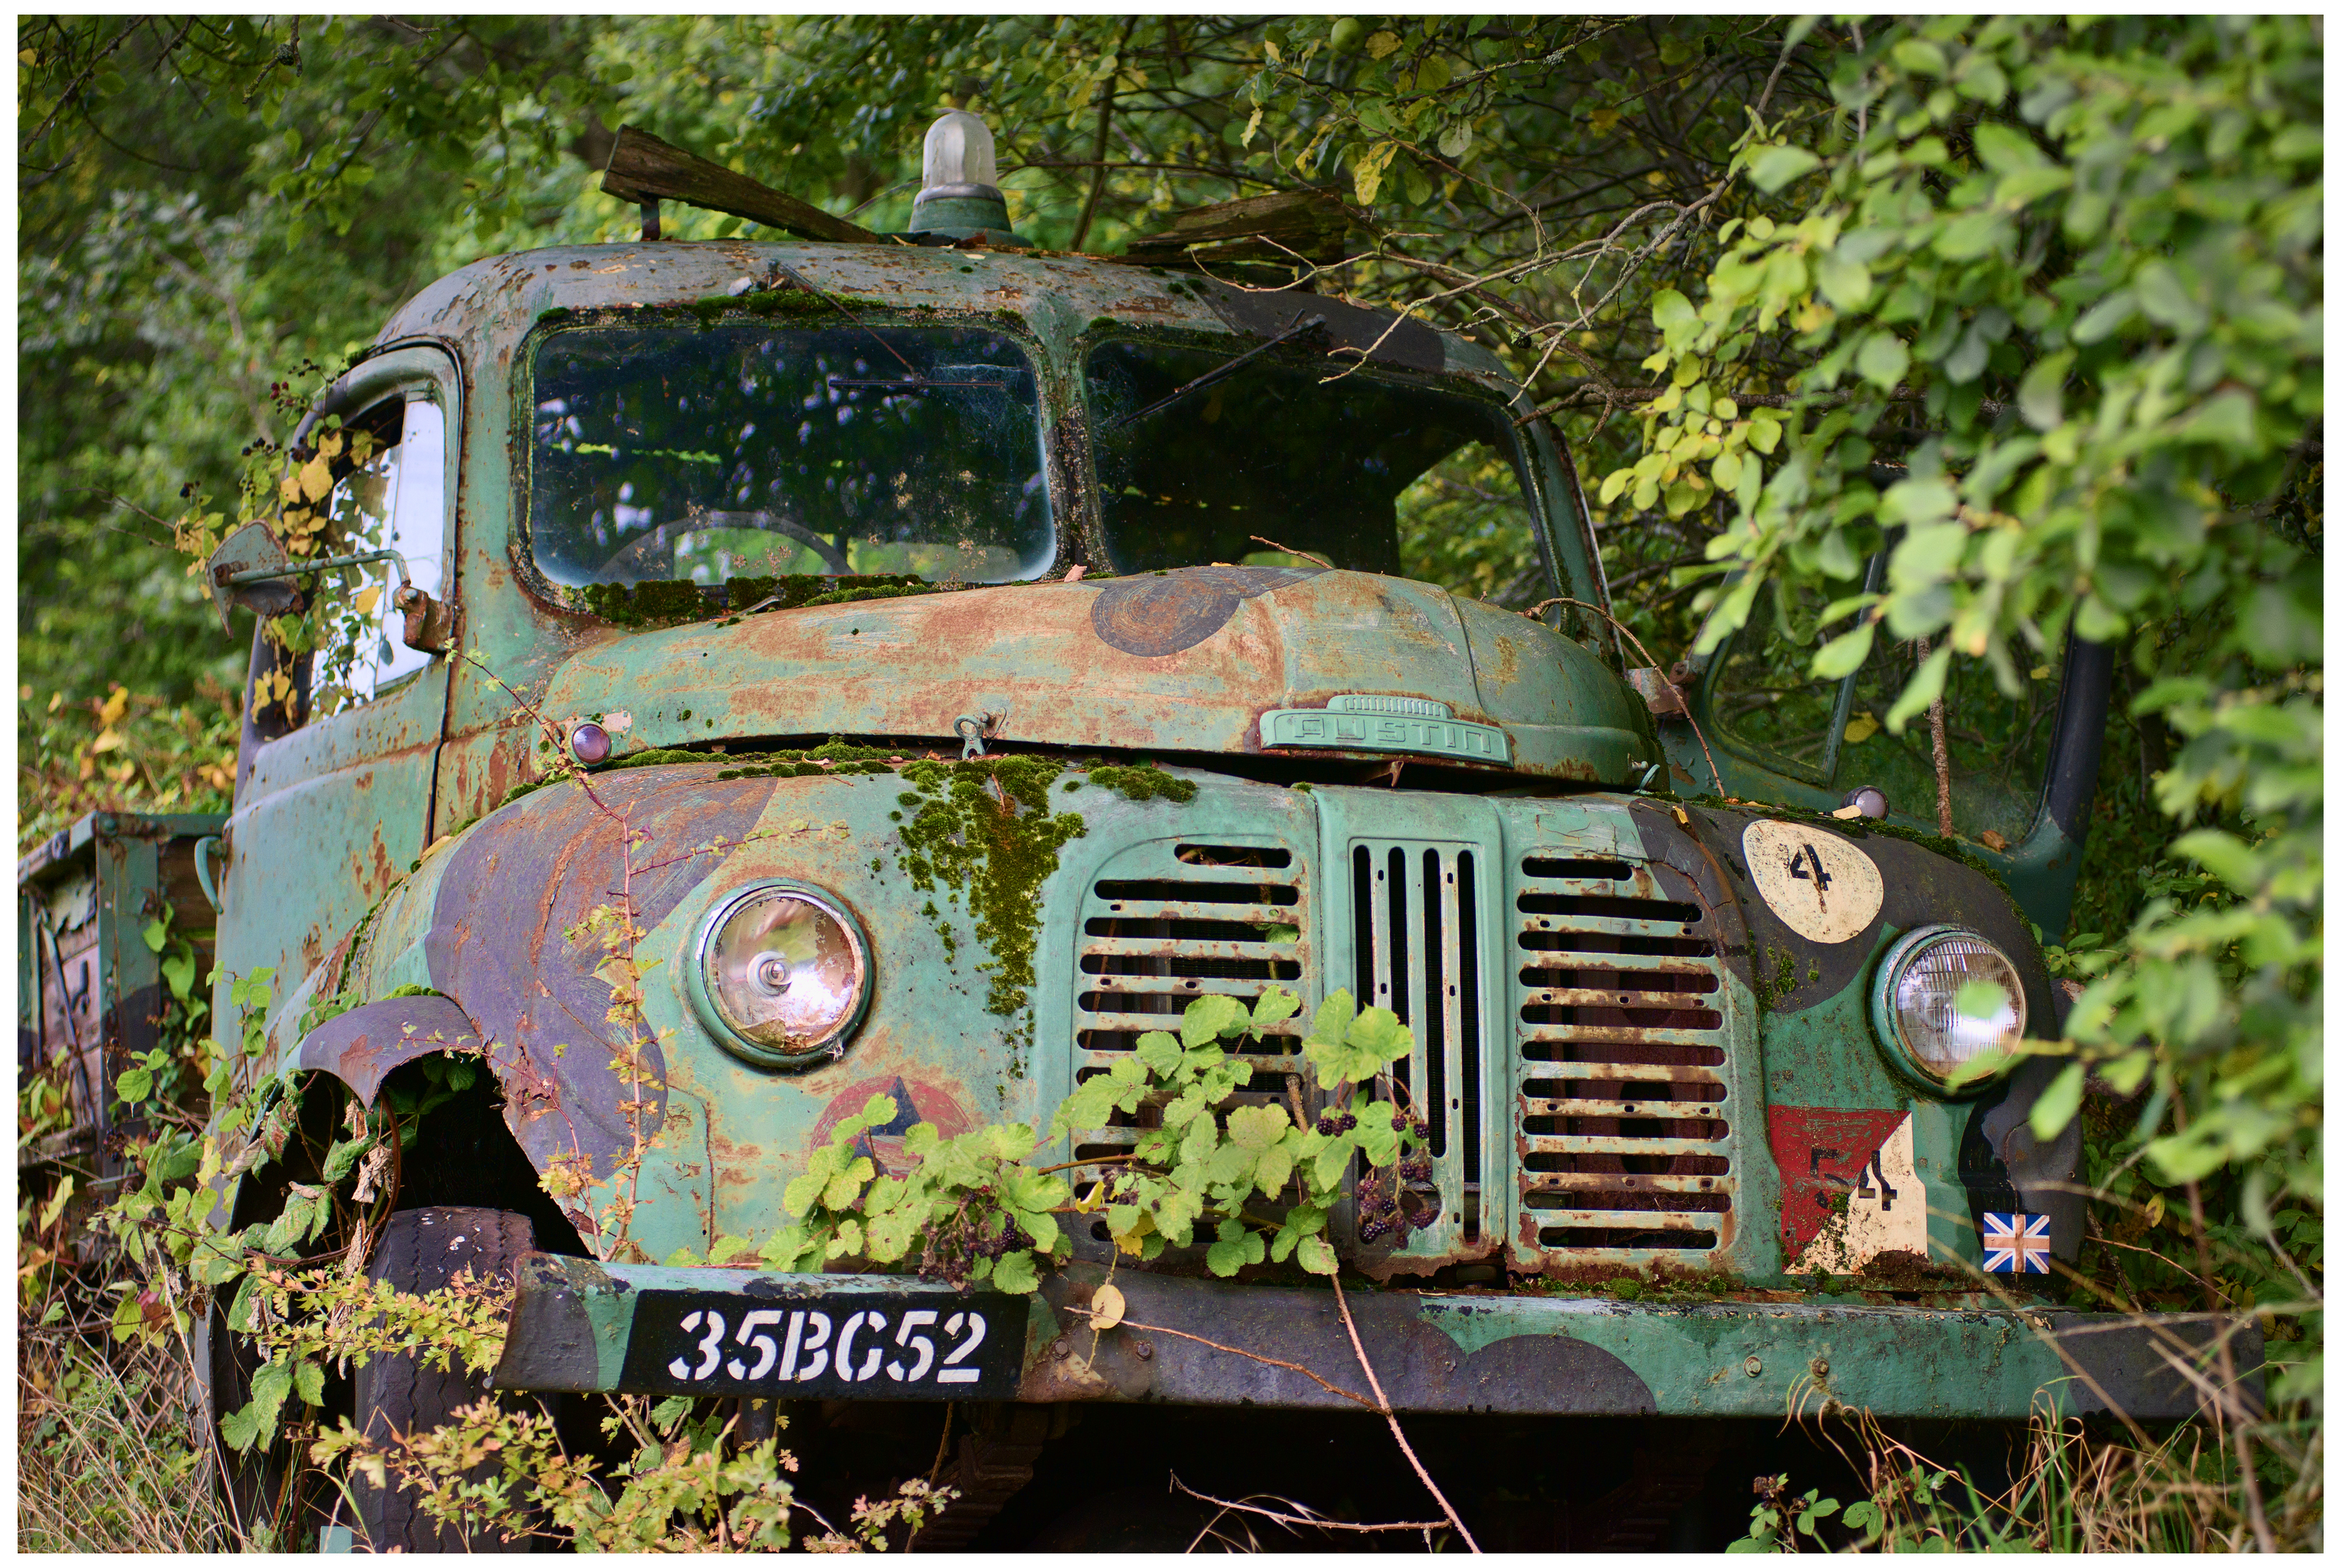
nature, car, vintage, old, jeep, military, walk, rust, orange, green, army, vehicle, park, brown, abandoned, nikon, decay, vintage car, yorkshire, rusty, rotting, wakefield, outwood, rusting, decompose, paintwork, decomposing, off road vehicle, land vehicle, automobile make, off roading, military vehicle